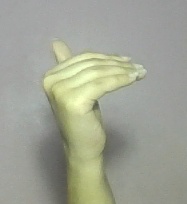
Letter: khaa